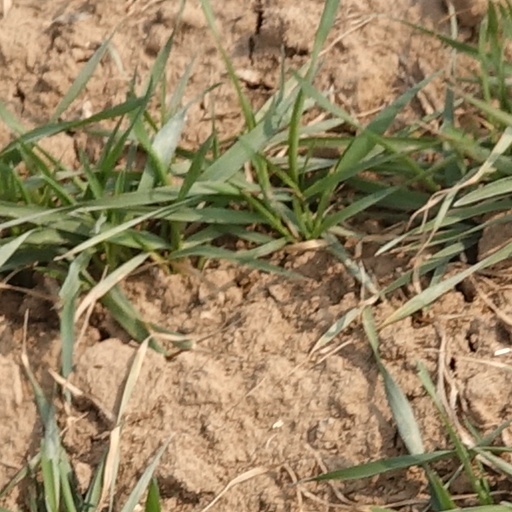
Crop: wheat